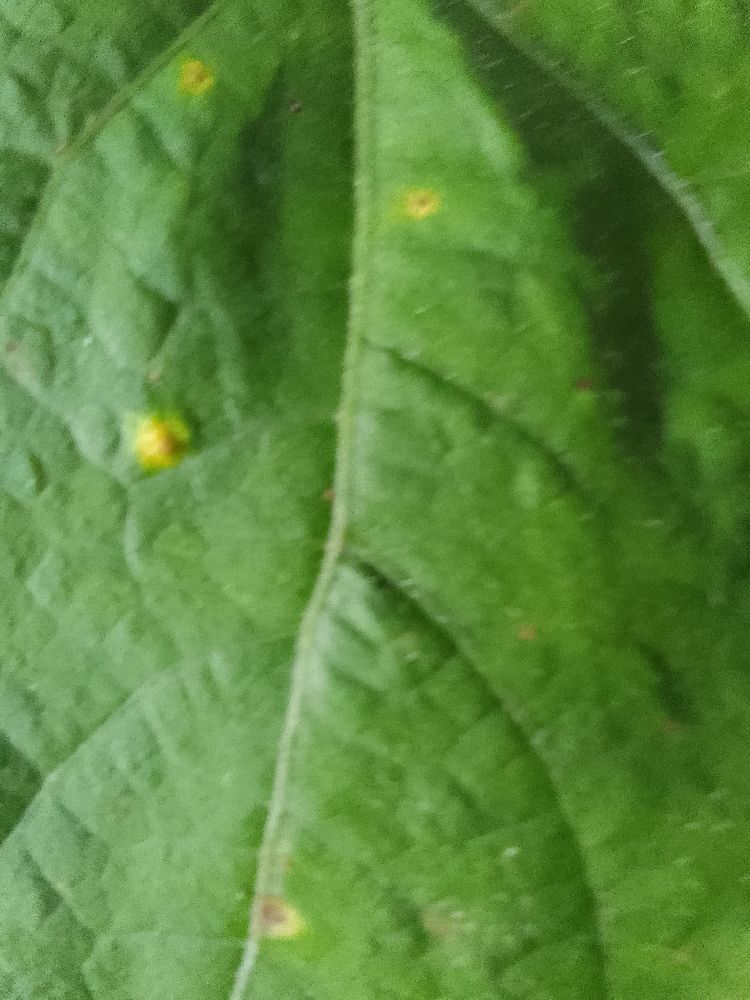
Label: rust